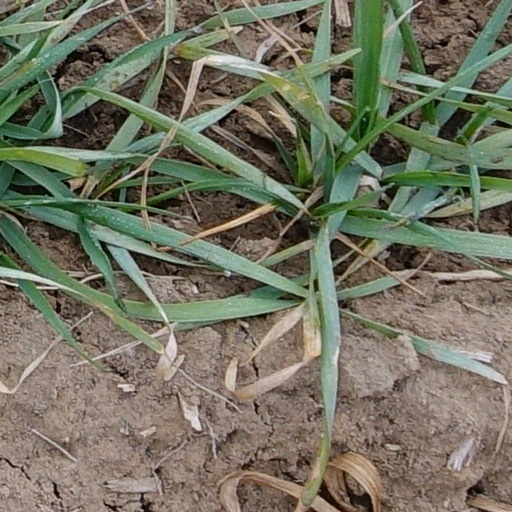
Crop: wheat